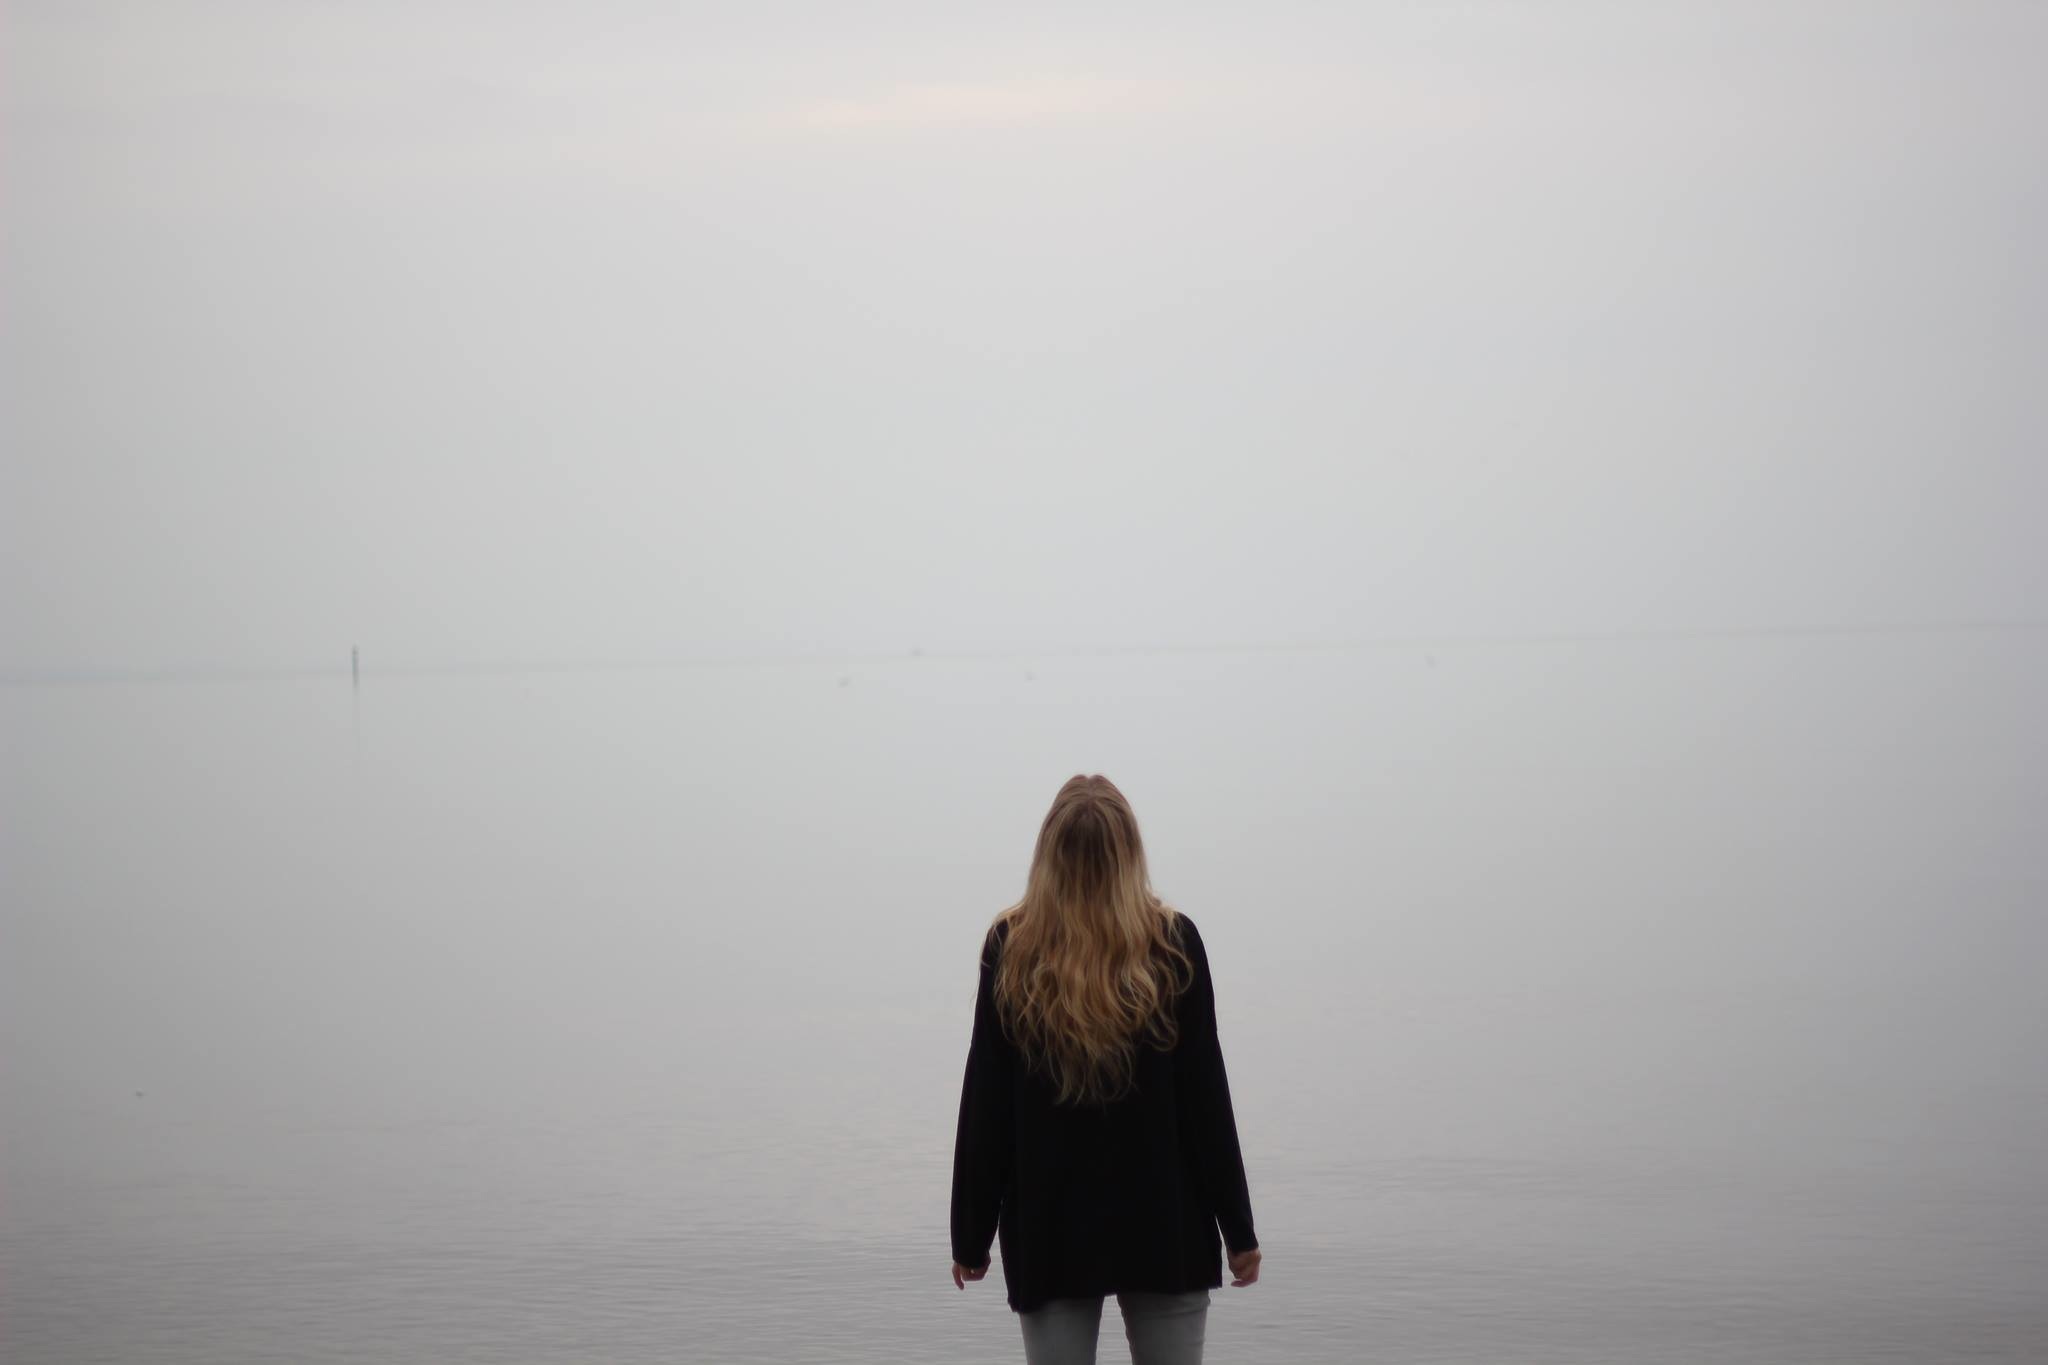
hand, fog, morning, weather, dress, photograph, atmospheric phenomenon